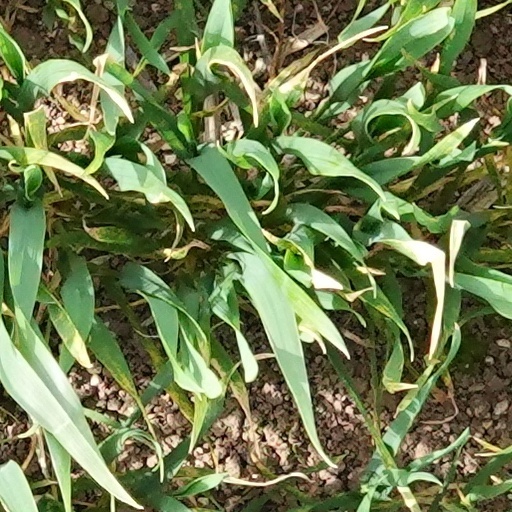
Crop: wheat